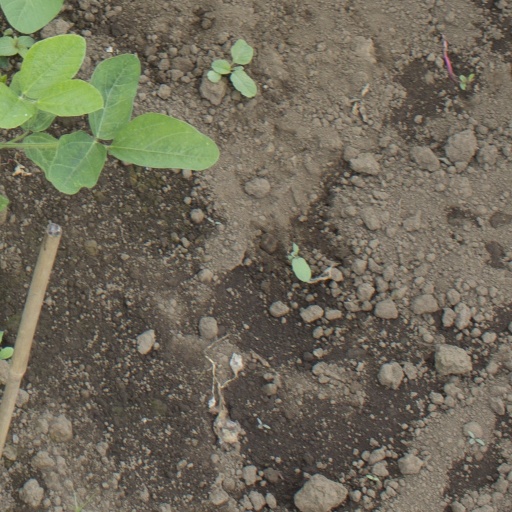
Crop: soybean